École hôtelière de Lausanne

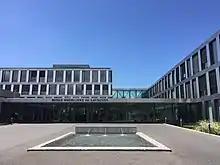
Main entrance

Founded in 1893 by Jacques Tschumi, École hôtelière de Lausanne is the oldest hotel school in the world. It opened during the tourism boom in Switzerland in the late 19th century in response to high demand for skilled and qualified personnel.